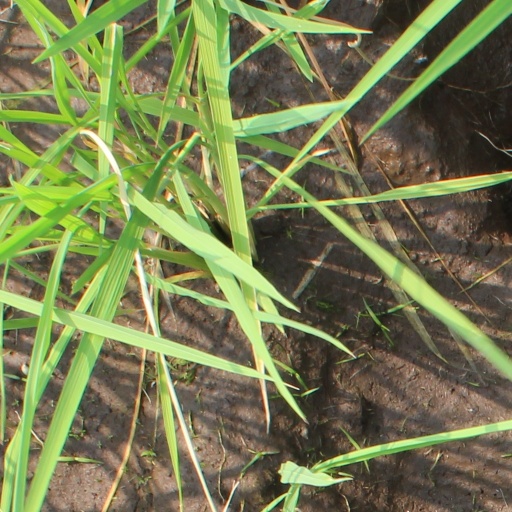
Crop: rice